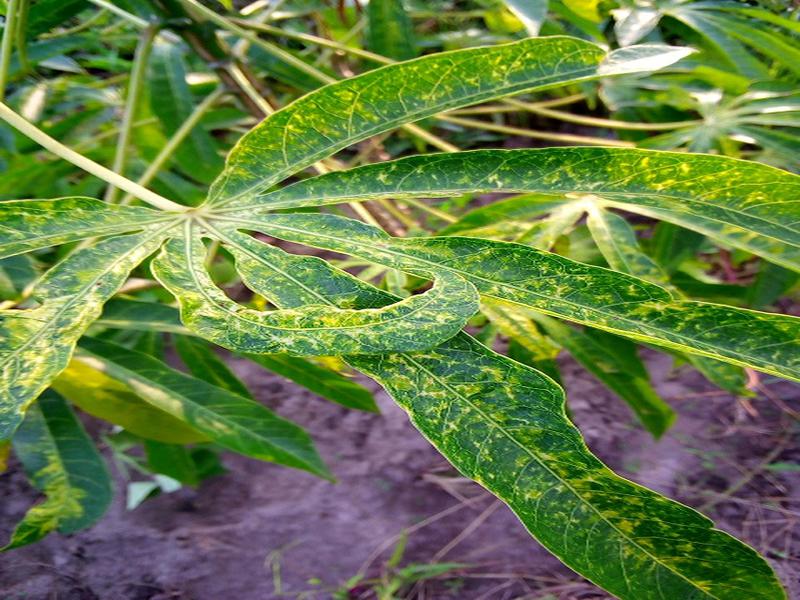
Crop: cassava
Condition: mosaic_disease